Chris Brown

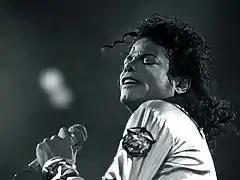
Michael Jackson in 1988. He is cited as the main inspiration for Brown to make music.

On September 4, 2022, Brown won international artiste of the year at the 15th annual Headies awards. The category is designed for non-African artists or groups with outstanding achievements and impact on Afrobeats. In the summer of 2022, his song "Under the Influence", contained in the extended edition of his 2019 album "Indigo", went viral on the TikTok platform, giving the song great commercial success globally. With "Under the Influence", Brown became the first R&B singer in history to chart over fifty top 40 hits on the Billboard Hot 100 chart. On October 14, 2022, Brown appeared as a special guest at Usher's Las Vegas Residency to perform few songs. At the end of his performance Usher told Brown: "You're a legend. We love you and we gon' continue to keep lifting you up". On November 16, 2022, Brown released two Christmas themed songs, "No Time Like Christmas" and "It's Giving Christmas". On November 18, 2022, Brown took to his Instagram page to announce that the American Music Awards had canceled his scheduled tribute performance to Michael Jackson in celebration of the 40th anniversary of the 1982 album "Thriller". Brown also shared rehearsal footage of the cancelled tribute and stated the performance was cancelled for unknown reasons. The cancelled tribute prompted backlash against the AMAs from fans and industry peers alike. Jermaine Dupri stated the decision to pull the tribute signals something grave for celebration of Black music stating that "If the American Music Awards canceled the Chris Brown performance, then that means they canceled the 40th anniversary of "Thriller". Which means they canceled the Michael Jackson tribute. Black Music, we in trouble." Similarly John Branca, the co-executor of the Michael Jackson Estate stated that the AMAs should be ashamed of themselves and that the cancellation is an attack on Black Music. Following the global success of "Under the Influence", the title of the song gave its name to the European tour that Brown subsequently embarked in 2023, the "Under the Influence Tour", which registered sold out during all the 24 arena dates scheduled, with 7 additional dates being later added, also registering sold out. The tour included six nights at London's O2 Arena, three nights at Accor Arena in Paris, three nights at Ziggo Dome in Amsterdam and more. Prior to the start of the "Under The Influence Tour", the original opening act Skillibeng withdrew from the tour and was replaced by South African singer Tyla. The tour marked Brown's first tour in Europe since the 2016 European leg of his One Hell of a Nite Tour. The tour also marked Brown's first concerts in the United Kingdom following the revoking of his ban from entering the country implemented in 2010.